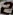
Number: 2